Praga RN

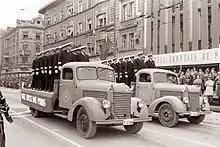
TAM Pionir in Ljubljana in 1961

In 1938, the Kingdom of Yugoslavia launched a competition to find a truck design that would be license produced in the country. The competing vehicles had to complete a journey across Yugoslav roads of poor quality. The RN won and in 1938, the "Zavodi Aleksandar Ranković (ZAR)", ancestor of post WWII Industrija Motora Rakovica (IMR) plant near Belgrade, started to receive parts for assembly, the first Yugoslav manufactured vehicle rolling off the production line in 1940. Unfortunately, production was cut short by the invasion of Yugoslavia in 1941.